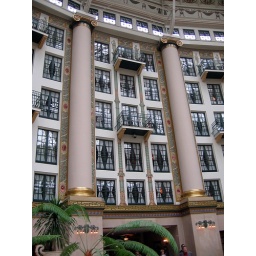
Notice the painted wall paper murals around the columns and the top of the atrium.